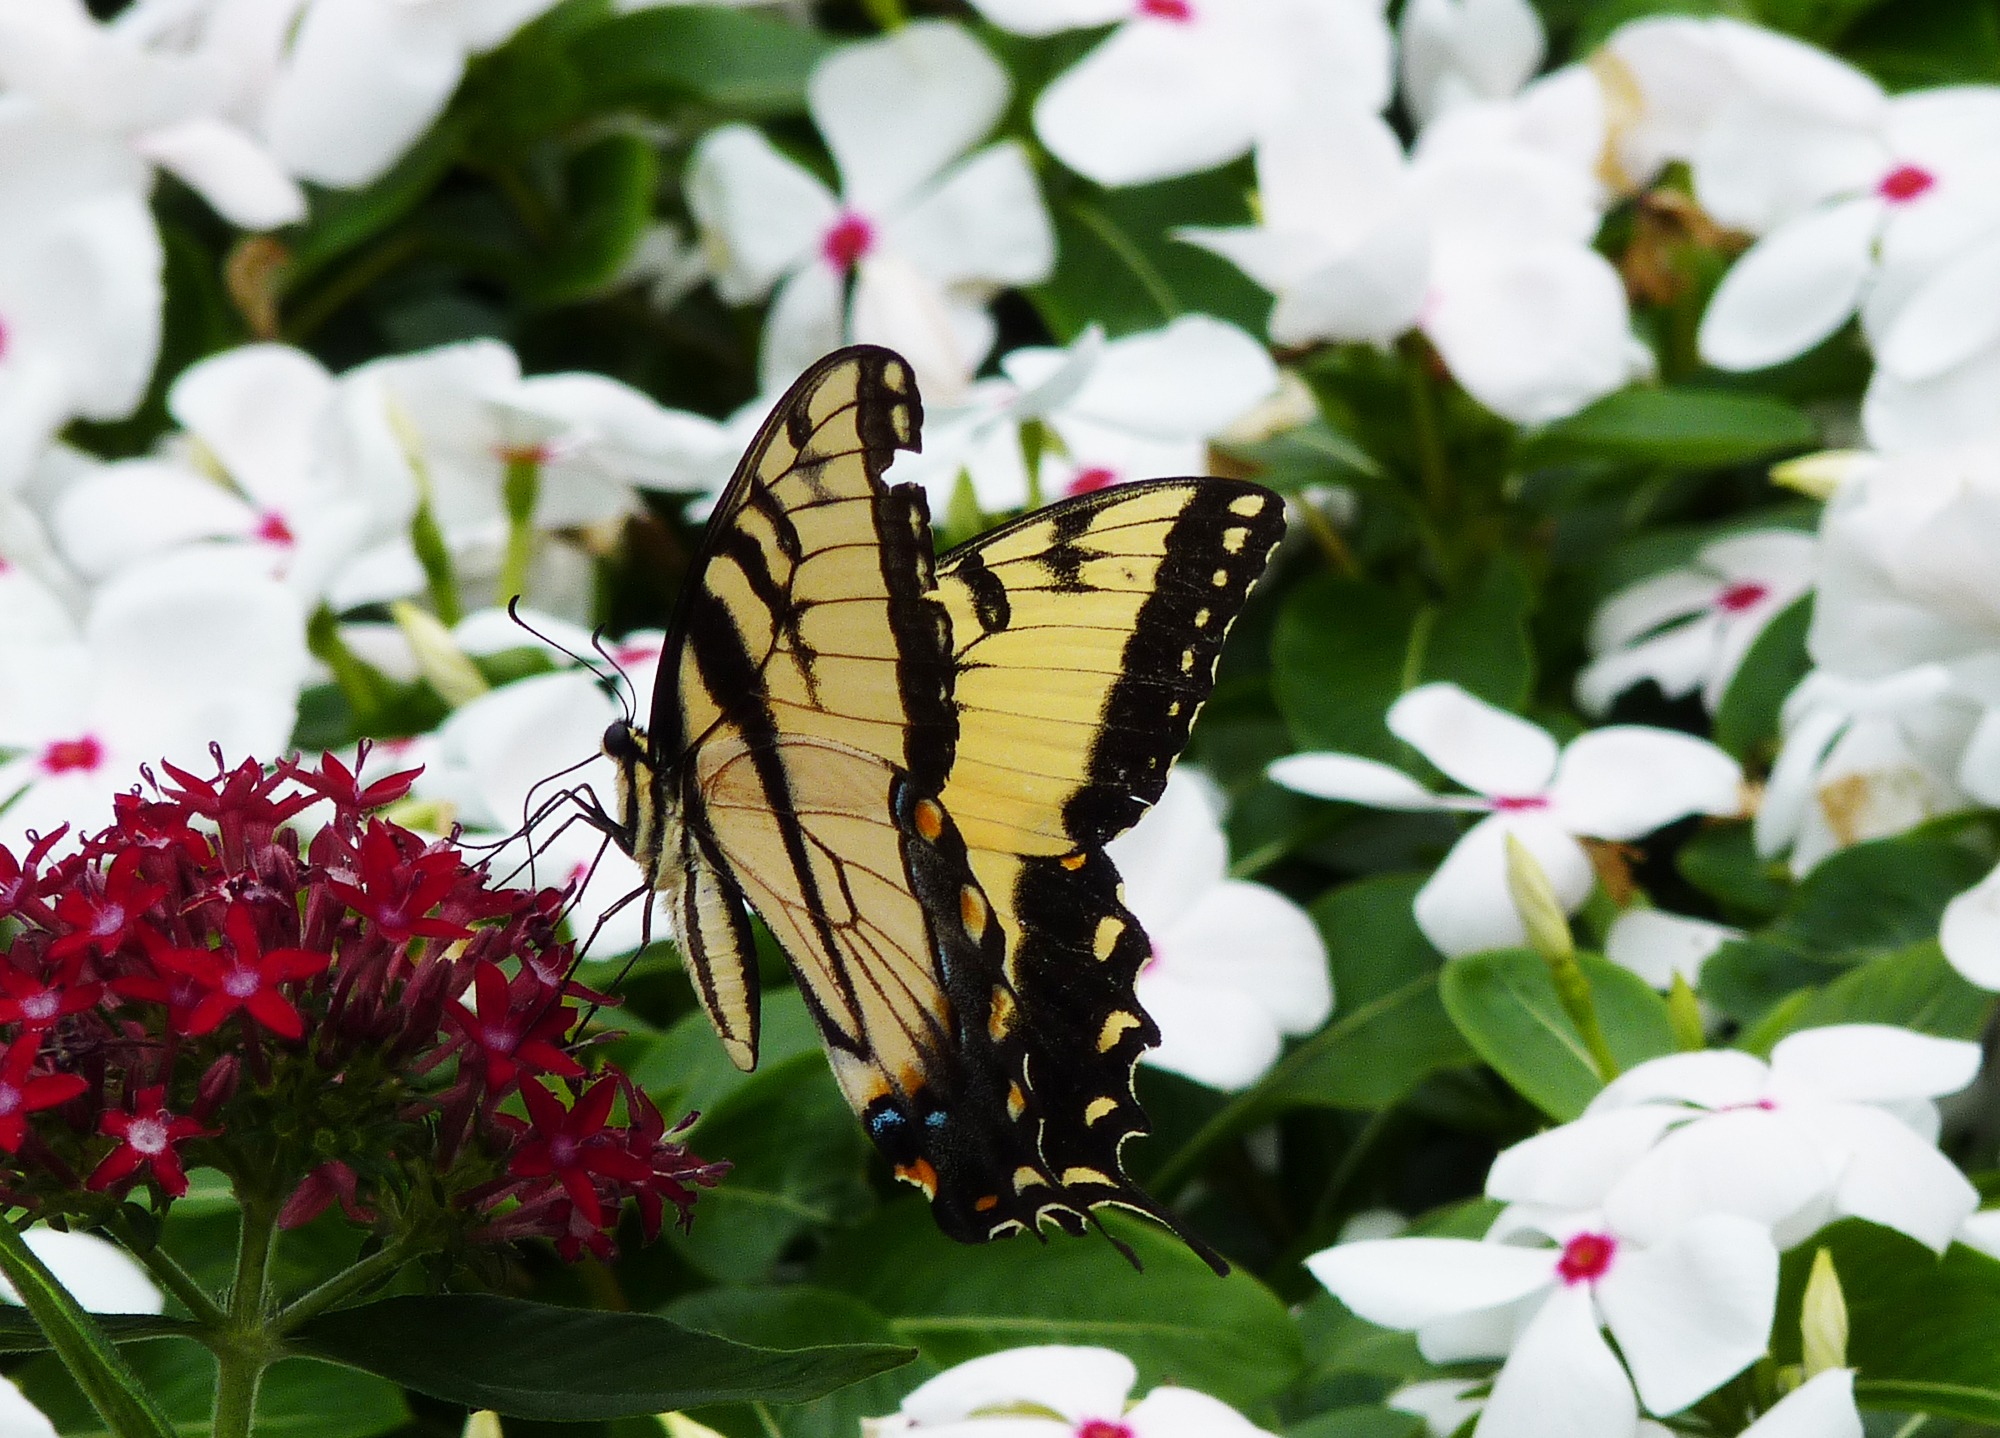
nature, outdoor, blossom, wing, plant, stem, leaf, flower, petal, bloom, animal, floral, wildlife, wild, environment, herb, insect, natural, small, bug, botany, butterfly, colorful, agriculture, flora, botanical, fauna, invertebrate, life, wildflower, monarch, monarch butterfly, outdoors, entomology, vegetation, bright, delicate, horticulture, fragile, nectar, organic, thorax, antennae, macro photography, metamorphosis, arthropod, proboscis, cocoon, pollinator, moths and butterflies